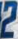
Number: 2